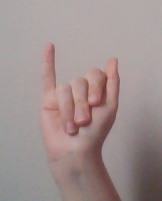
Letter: meem